La Cañada Flintridge, California

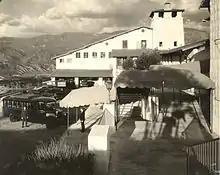
The Flintridge Biltmore Hotel around 1927. Now the Administration Building at the Flintridge Sacred Heart Academy.

The Tongva were first to settle in the area. Local villages included Tejungna (now the city of Tujunga, west of La Cañada) and Hahamongna (now Hahamongna Watershed Park, east of La Cañada), connected by a network of trails, which passed through what is now La Cañada Flintridge. They made extensive use of the live oaks which still are common in La Cañada, as a source of food and shelter. In 1771, the Tongva were enslaved by missionaries at Mission San Gabriel Arcángel, resulting in their other name: Gabrielinos.